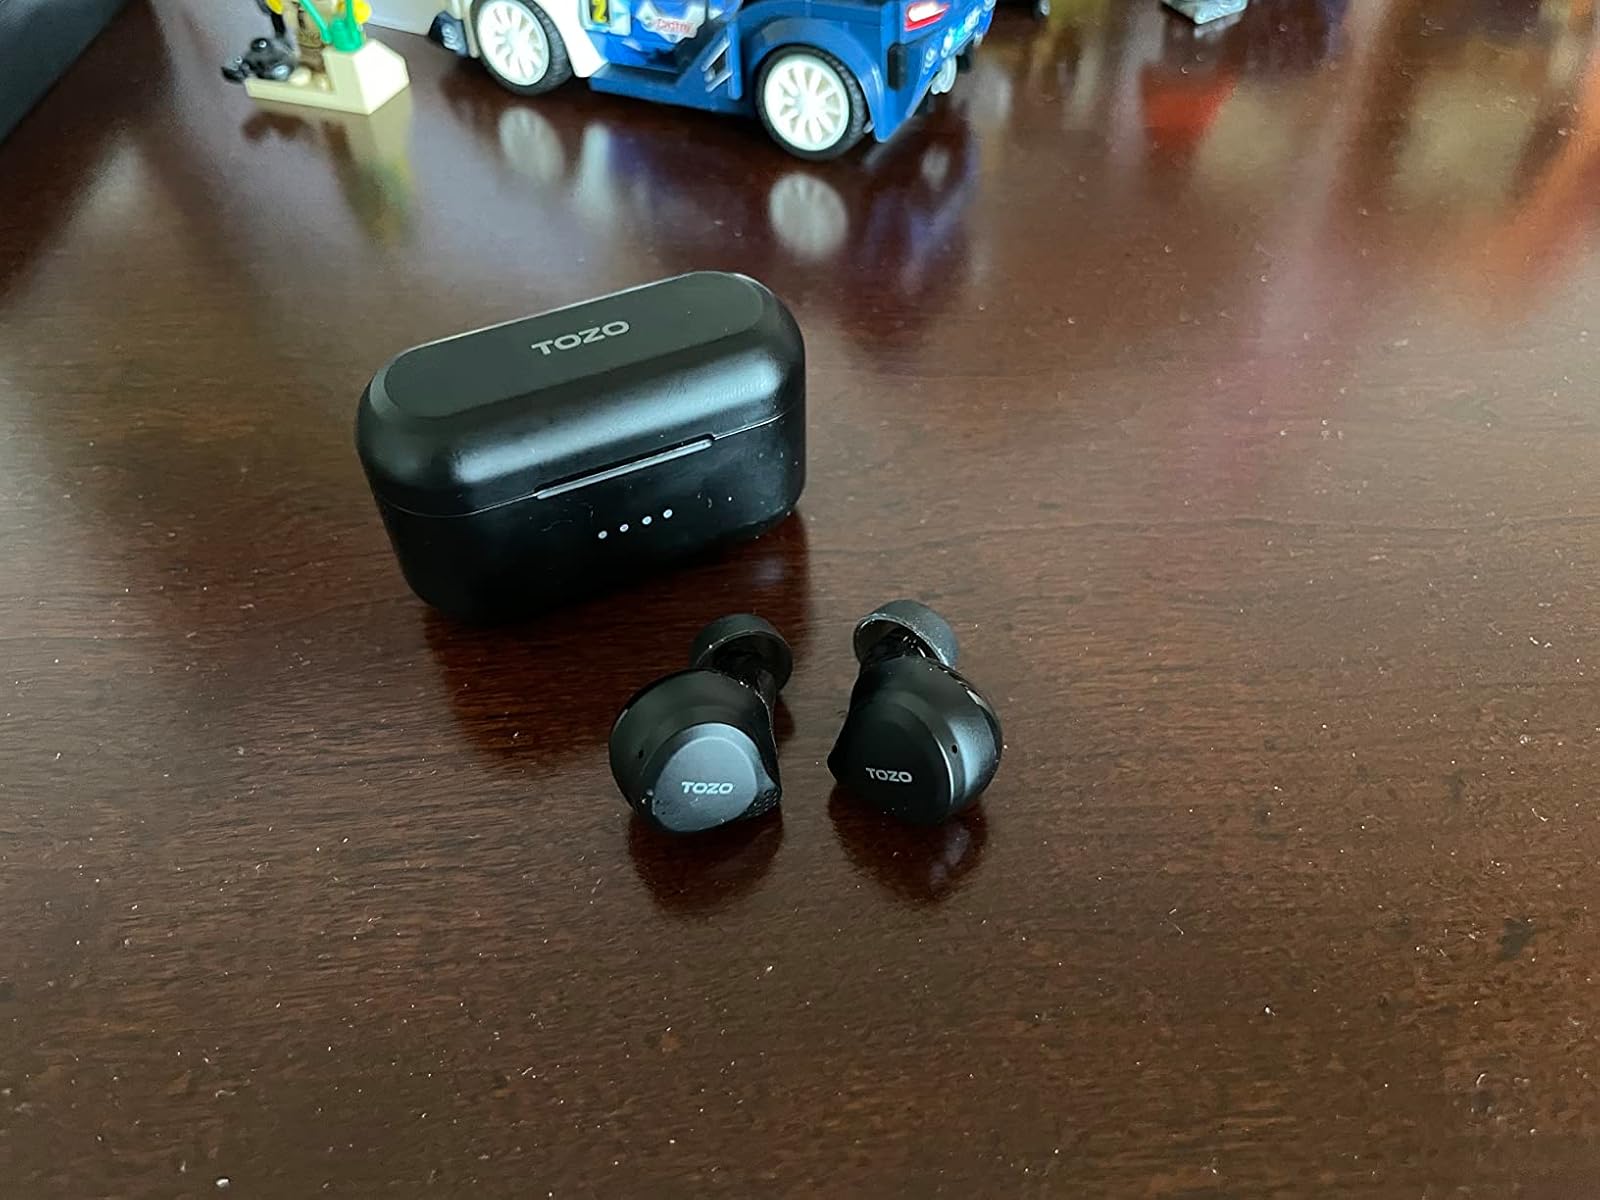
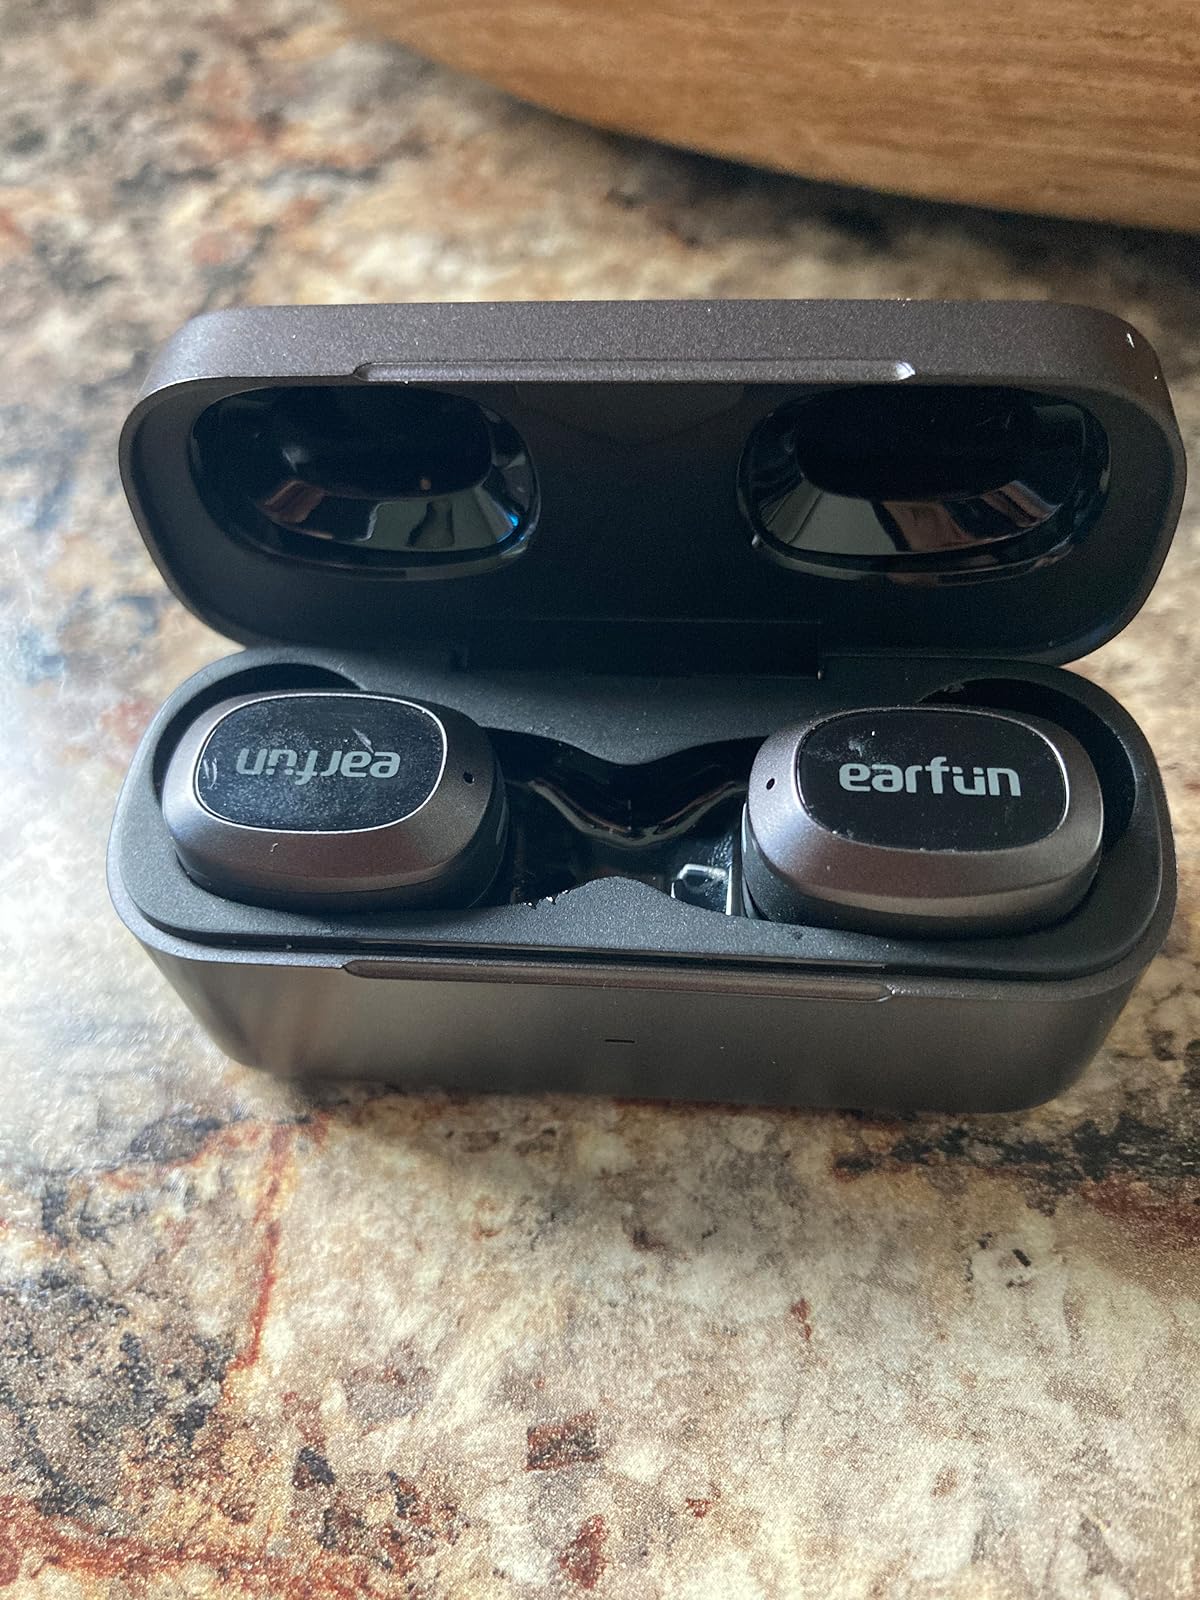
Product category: earbuds
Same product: no